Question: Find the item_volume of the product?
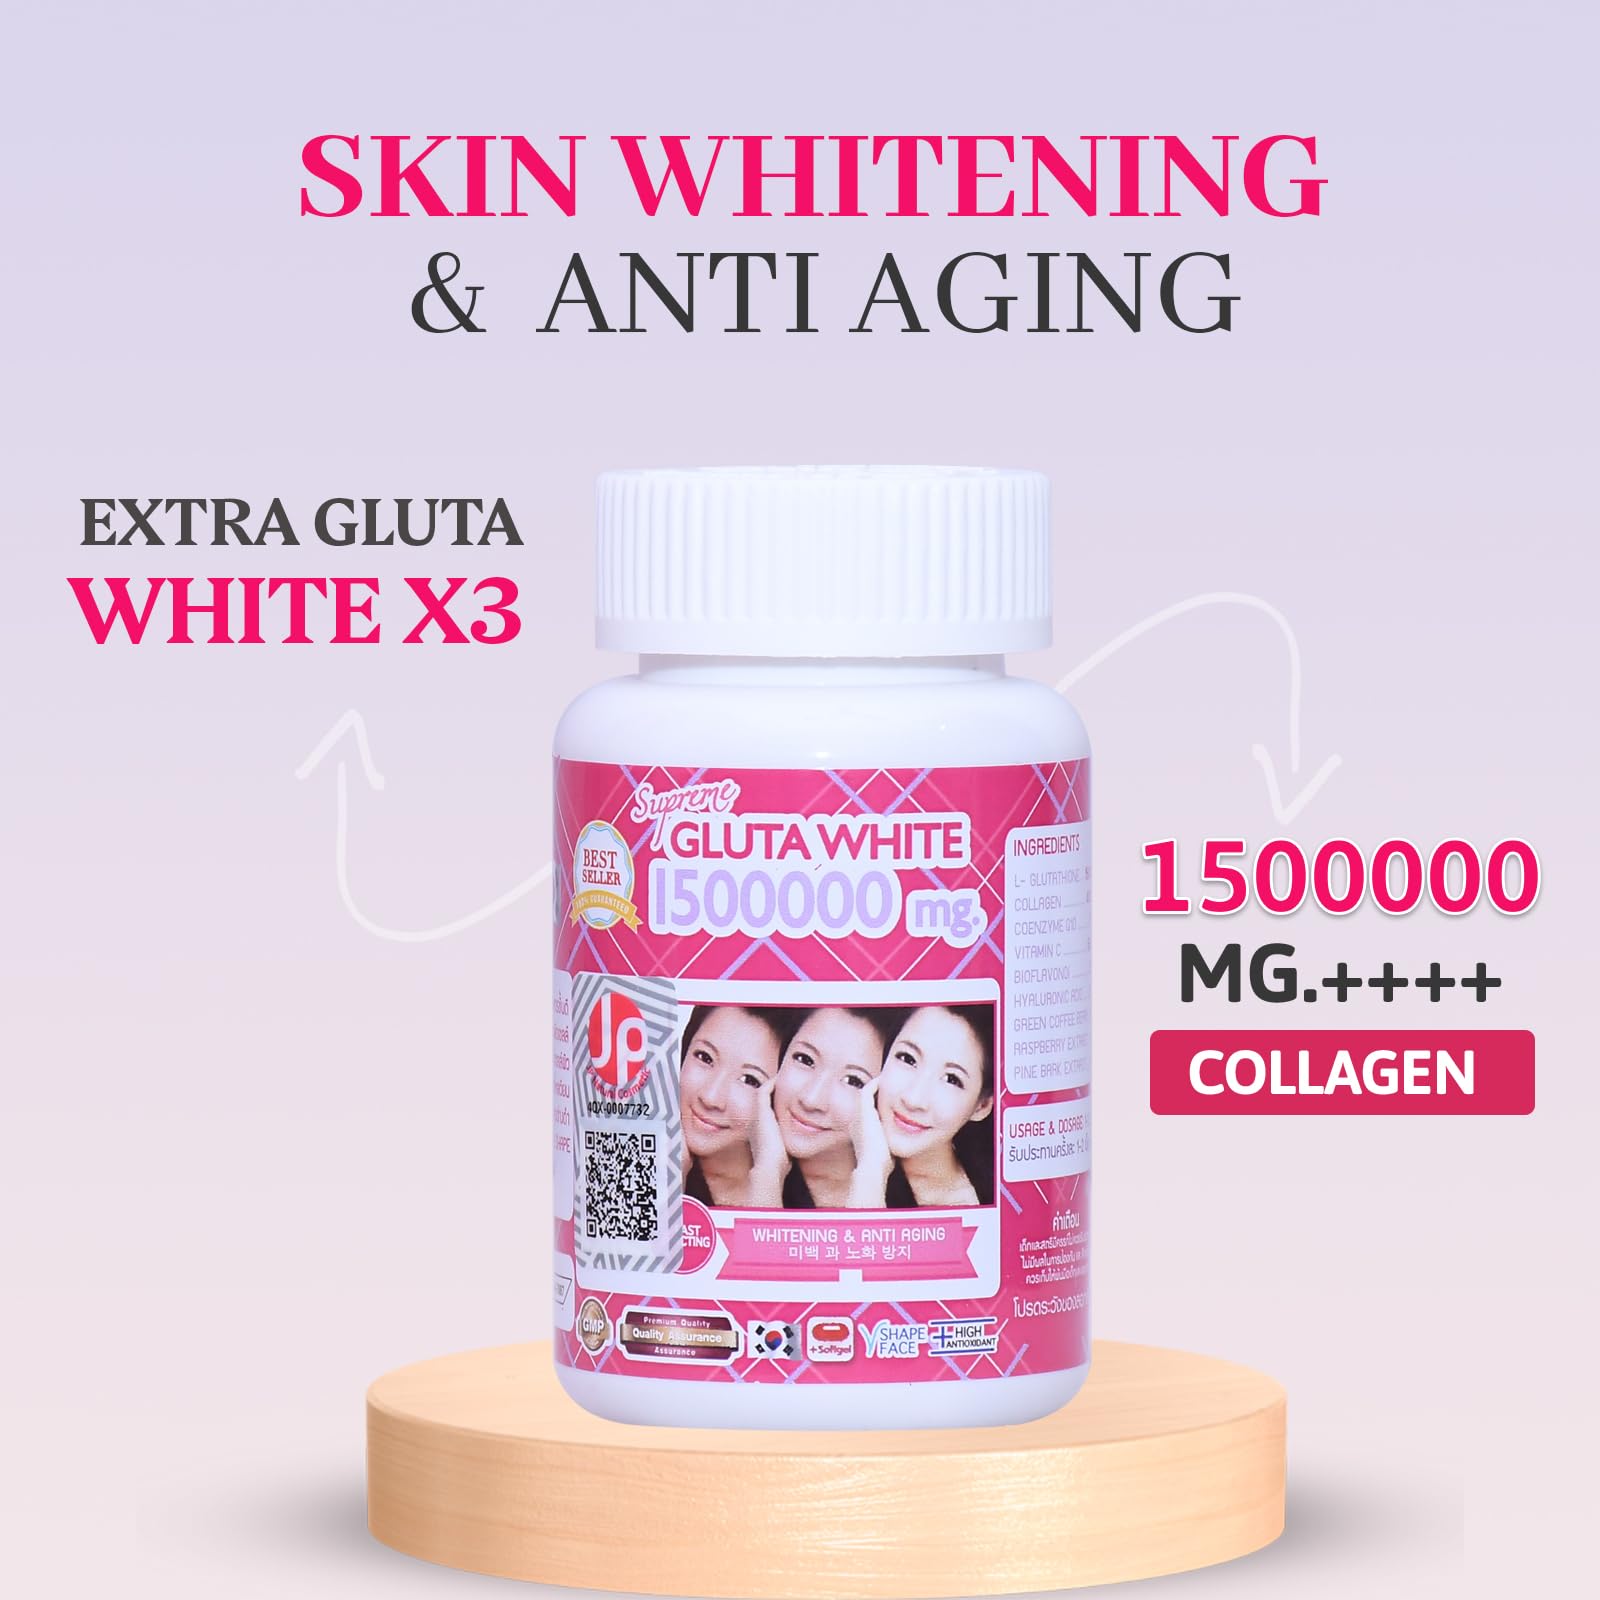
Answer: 1500000.0 litre